Coworking

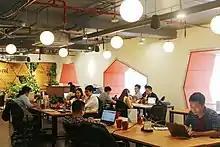
Toong's design in Hanoi is a blend of cultural features and modern details.

Between 2006 and 2015, a few studies showed that the number of coworking spaces and available seats have roughly doubled each year.